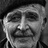
Emotion: neutral